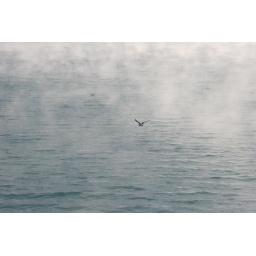
smoke on the water and a bird in the sky ;)